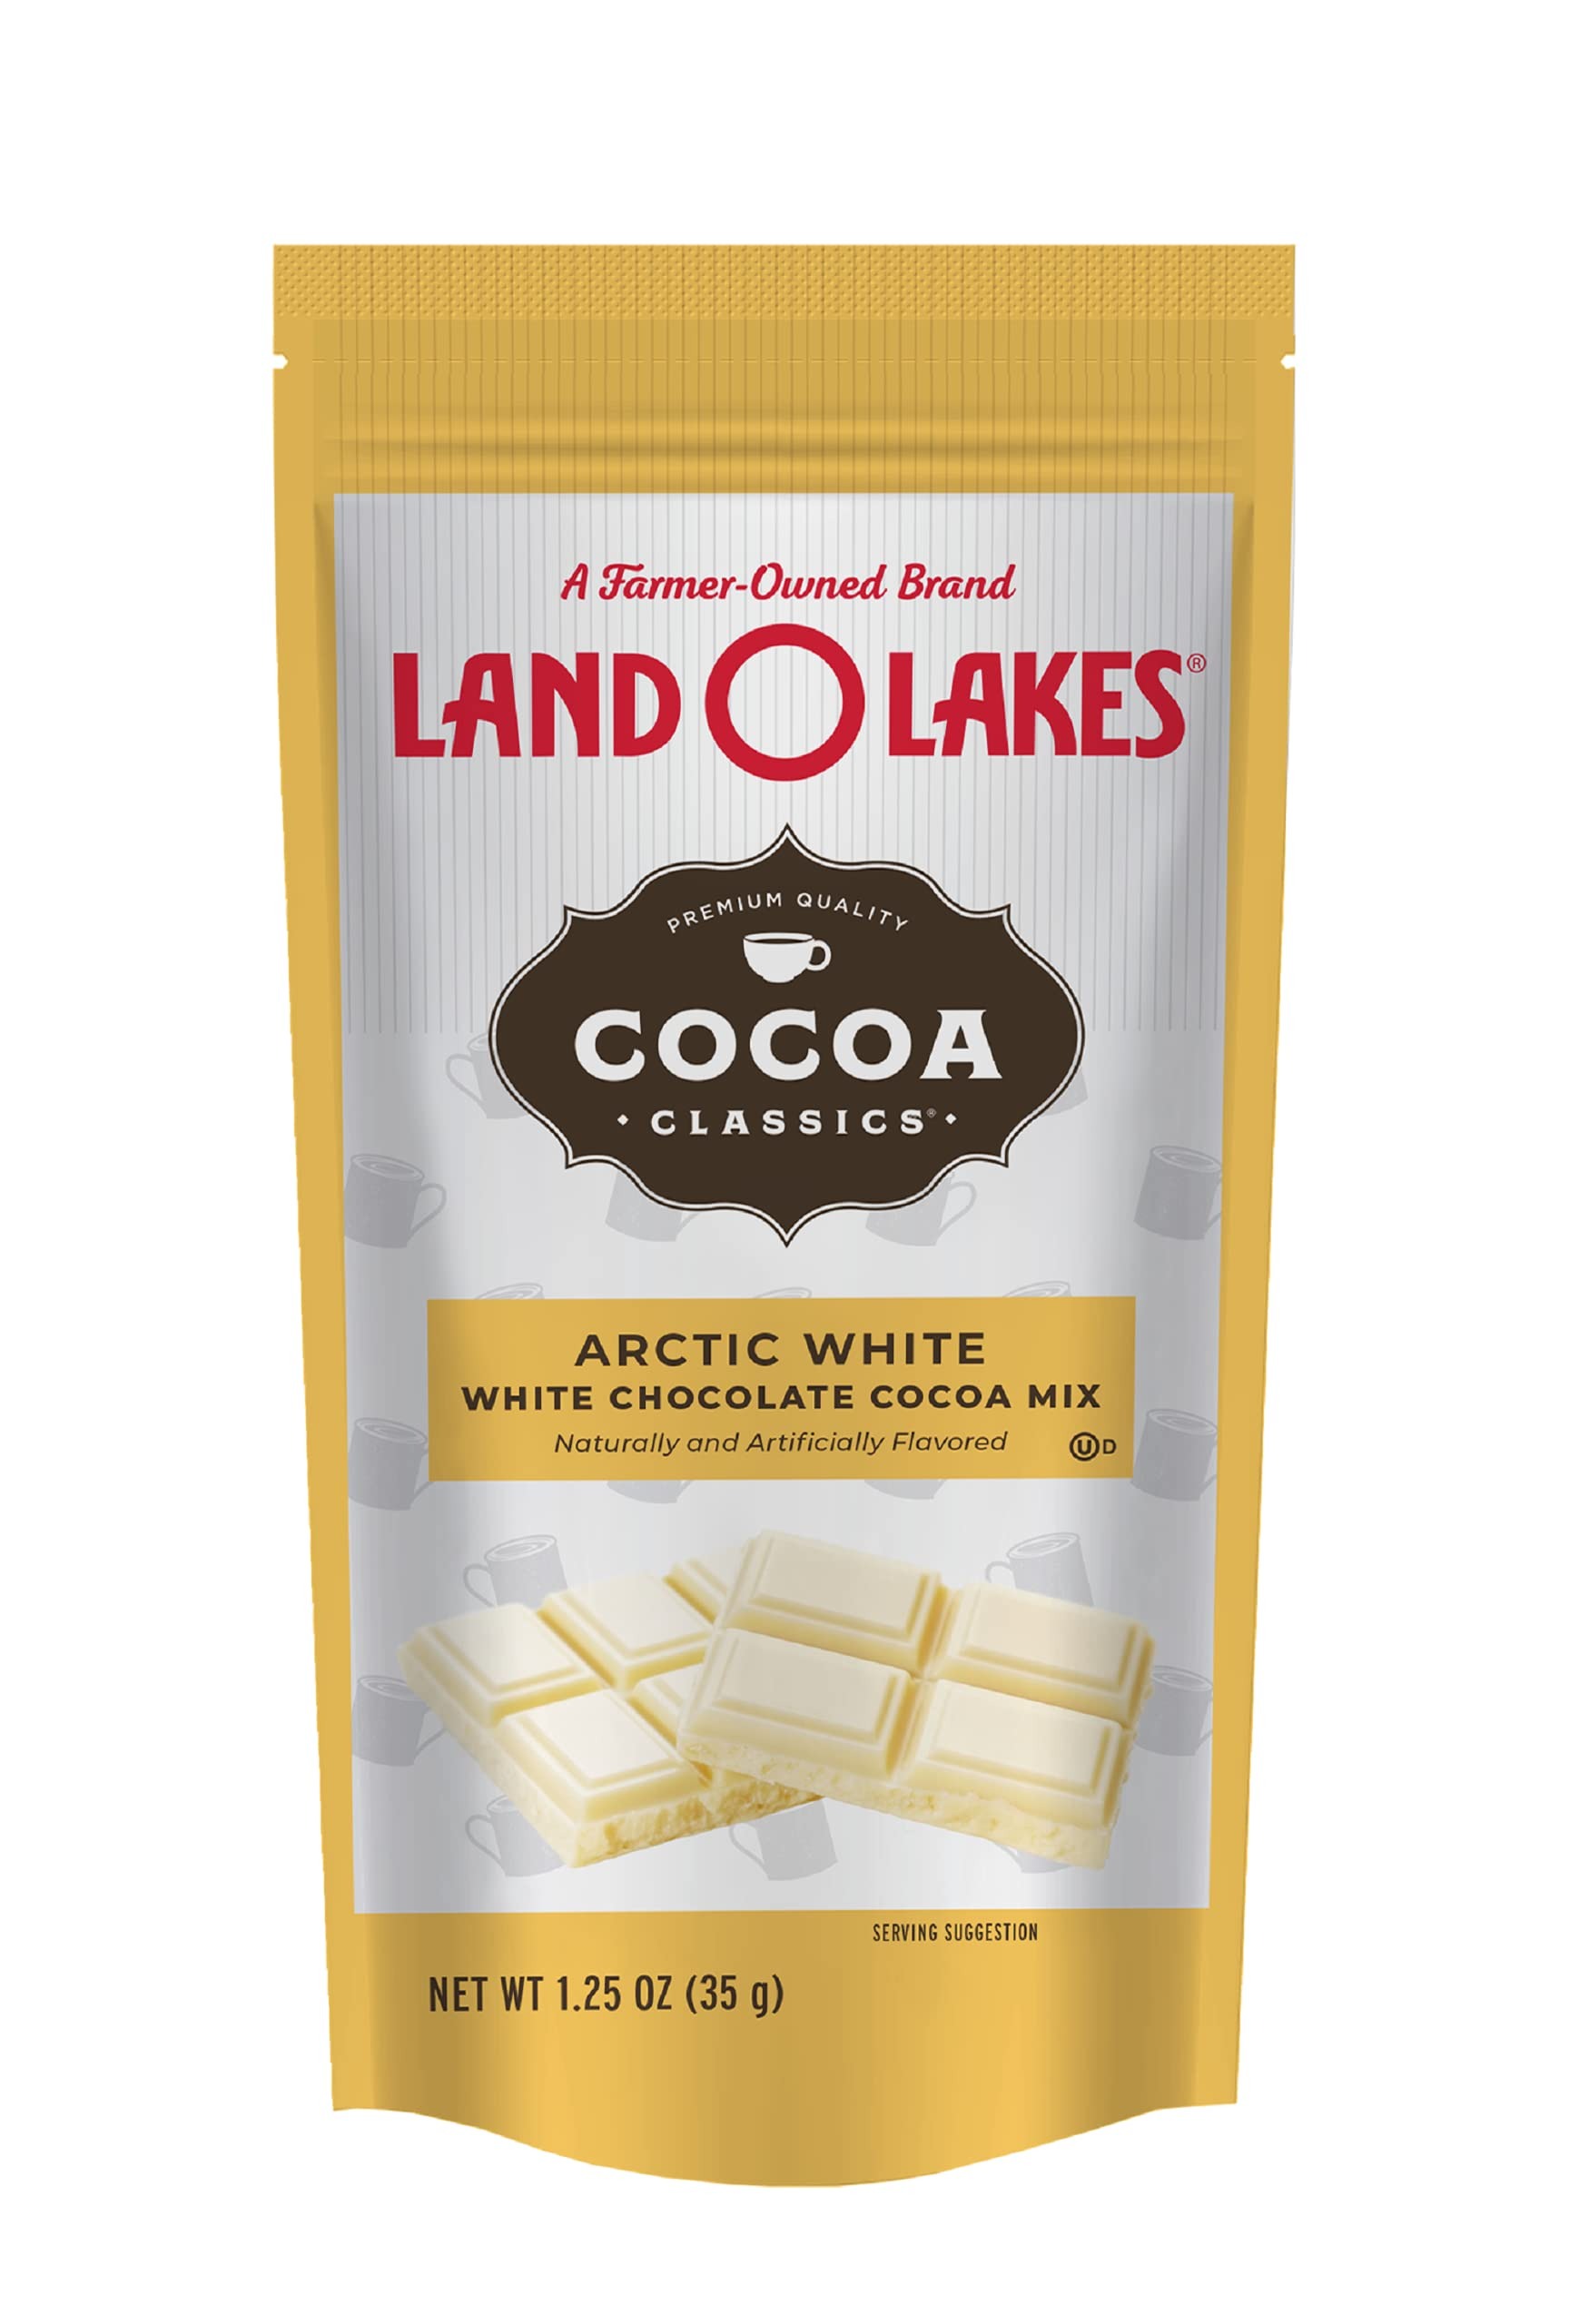
Item Name: Land O Lakes Arctic White Hot Cocoa Classics Mix, 1.25 Oz, Pack of 36
Bullet Point 1: Arctic white: The ultimate hot cocoa, richer in white chocolate flavor than a regular chocolate hot cocoa.
Bullet Point 2: Value Pack of 36 individual 1.25 Ounce packets
Bullet Point 3: Just add: hot water for a rich, creamy velvety cocoa that’s made by using nonfat dry milk.
Bullet Point 4: HOT COCOA: Place 1 packet of cocoa mix into a cup. Add 7 fl oz of hot water and stir.
Bullet Point 5: ICED COCOA: Add ½ cup (4 fl oz) of hot water and stir. Pour over ¾ cup (3 oz) of ice. Because our cocoa mix contains nonfat dry milk, no additional milk is needed.
Bullet Point 6: Gluten free and Kosher Dairy
Value: 45.0
Unit: Ounce

Price: 0.53